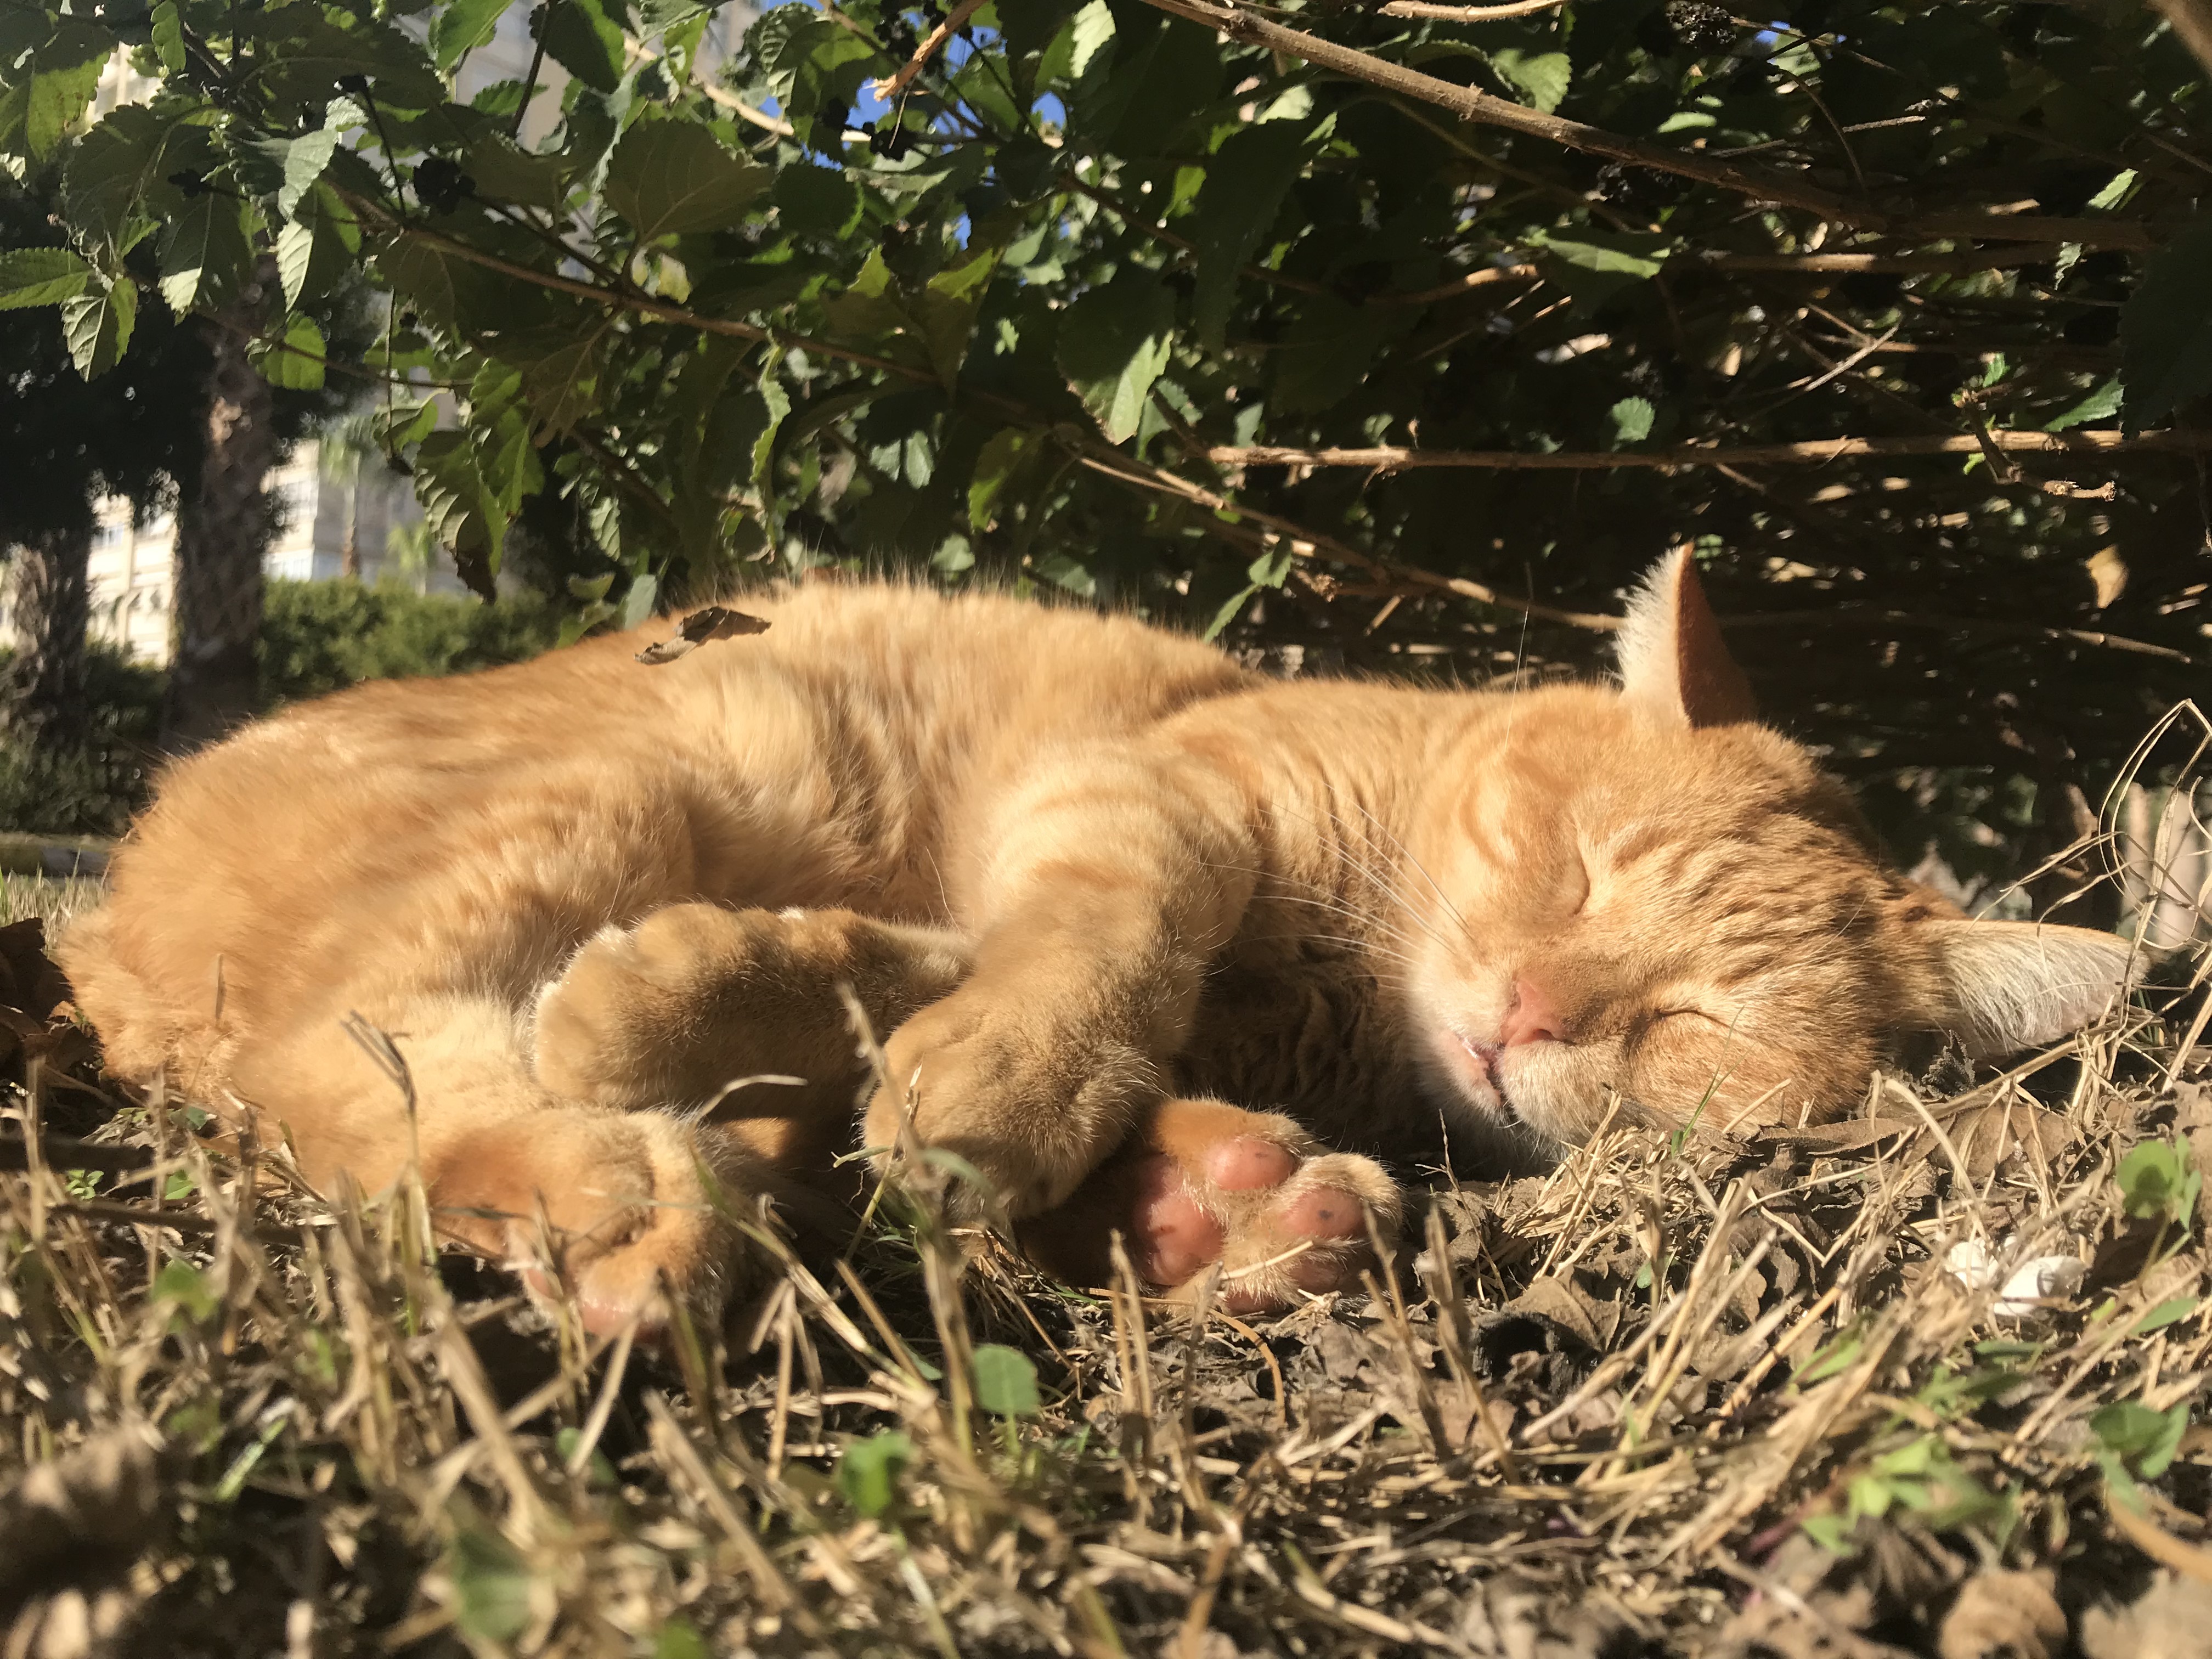
cat, sleeping, animal, cute, nature, fauna, small to medium sized cats, cat like mammal, grass, whiskers, wildlife, snout, carnivoran